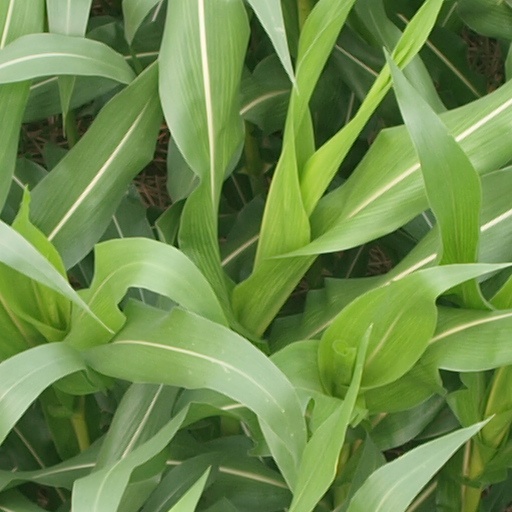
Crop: maize; corn